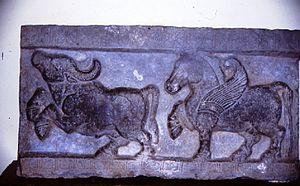
Un cheval ailé est un cheval possédant une paire d'ailes, généralement à plumes et inspirées de celles des oiseaux. Cette forme fantastique et imaginaire du cheval est présente depuis la plus haute Antiquité dans l'art et les récits de mythes, de légendes, différentes religions, et les traditions du folklore populaire. Originaire du Proche-Orient ancien, le cheval ailé arrive en Europe avec le Pégase de la mythologie grecque. Il est très présent dans la mythologie arabe, et en Inde, tant dans les traditions hindouistes que le bouddhisme. Il est attesté en Chine, chez les Étrusques, en France dans le folklore du Jura, en Corée avec Chollima, en Afrique et en Amérique du Nord.